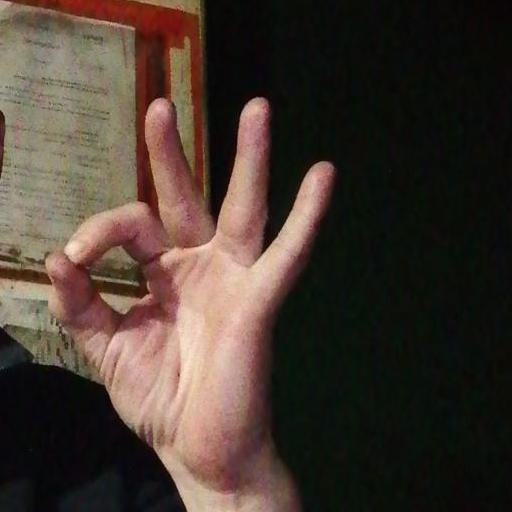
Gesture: ok